Louis Farrakhan

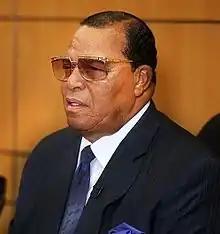
Louis Farrakhan in 2016

During the 2016 Republican Party presidential primaries, Farrakhan praised Republican candidate Donald Trump as the only candidate "who has stood in front of the Jewish community and said 'I don't want your money.'" While he declined to endorse Trump outright, he said of Trump, "I like what I'm looking at." In 2018, Farrakhan again praised Trump for "destroying every enemy that was an enemy of our rise". He included the Department of Justice and the Federal Bureau of Investigation (FBI) in this group.